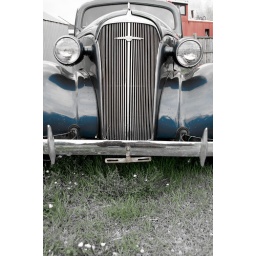
Took out all the yellow and lightened the surrounding elements, but popped the red caboose in the back...